Tabernacle Methodist Church

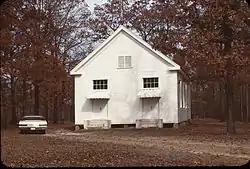

Tabernacle Methodist Church is a historic church near Hazlehurst, Mississippi.